Hudson Hornet

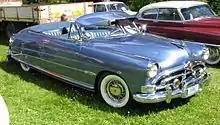
1951 Hudson Hornet Convertible Brougham

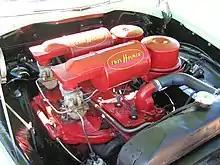
"Twin H-Power" engine

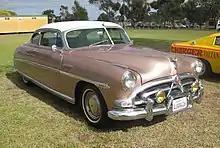
1952 Hudson Hornet Club Coupe

Hudson Hornets were available as a two-door coupe, four-door sedan, a convertible, and a pillarless hardtop coupe. The models were priced the same as Commodore Eight, which was priced from US$2,543 to $3,099.